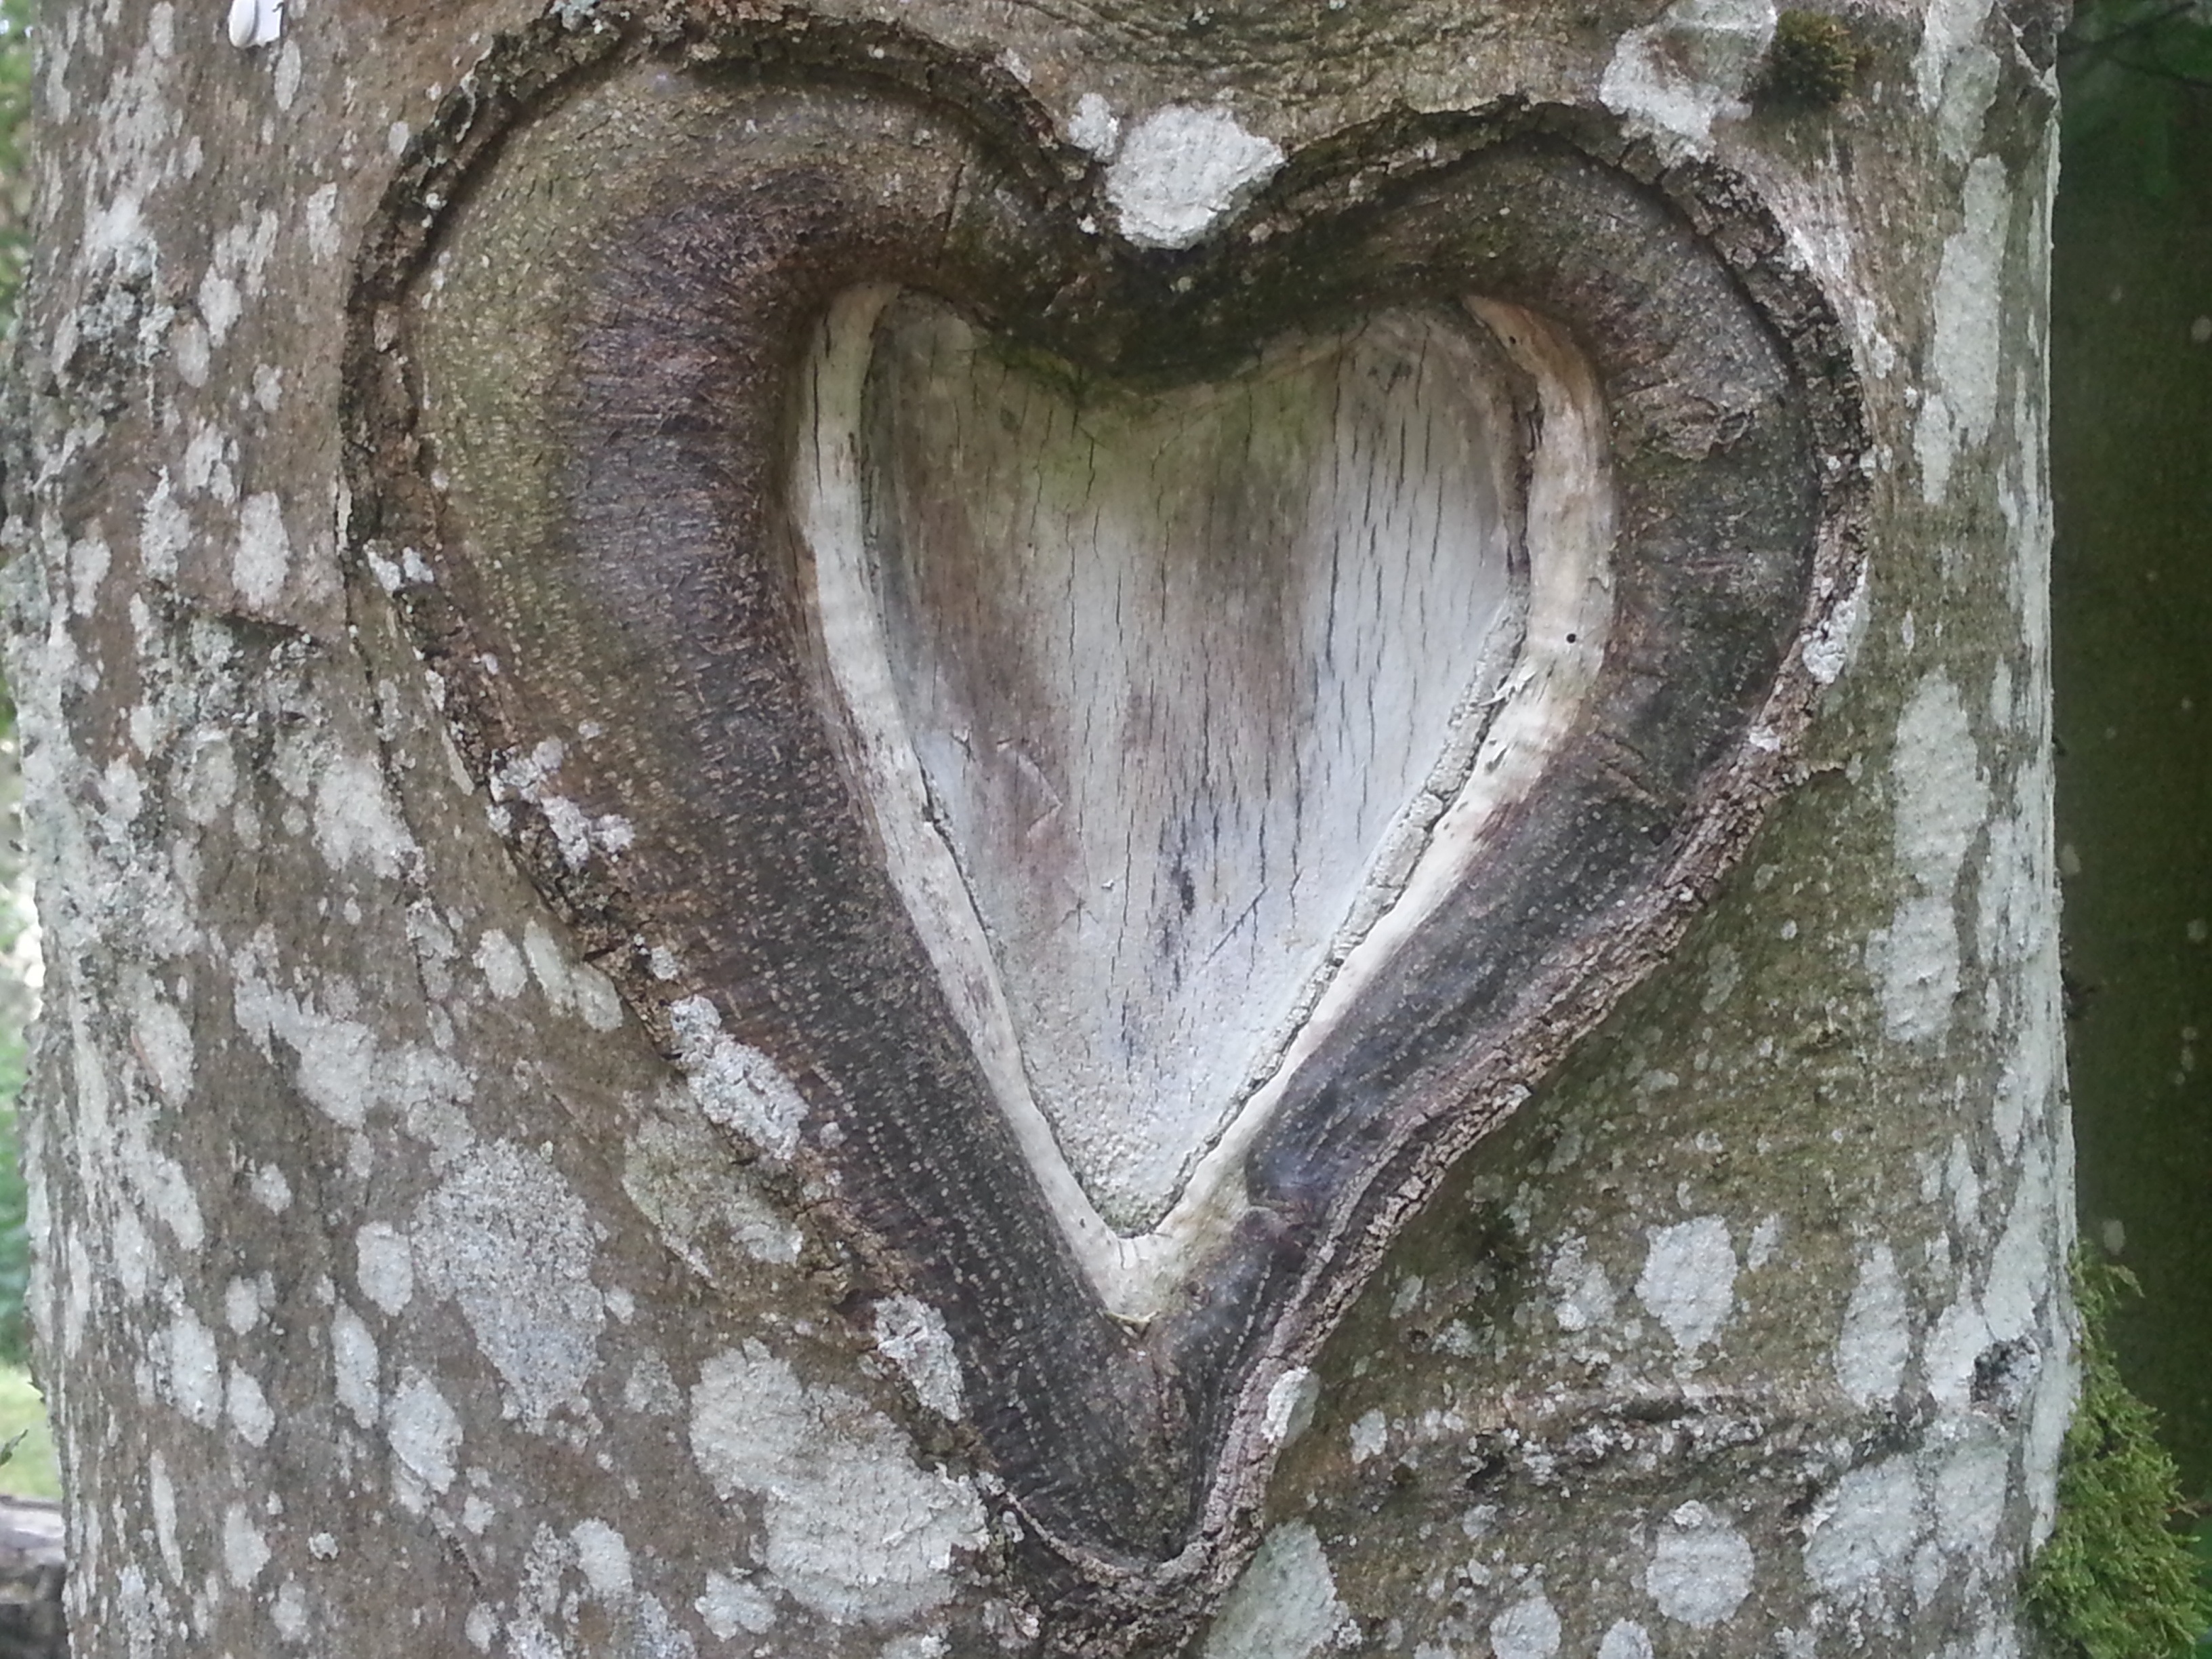
tree, nature, wood, leaf, trunk, love, heart, romance, sculpture, art, organ, carving, feelings, valentine's day, woody plant